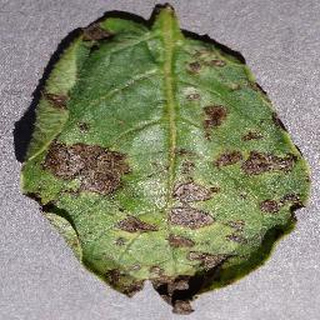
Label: potato_early_blight